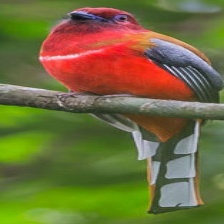
Species: RED NAPED TROGON
Scientific name: HARPACTES KASUMBA